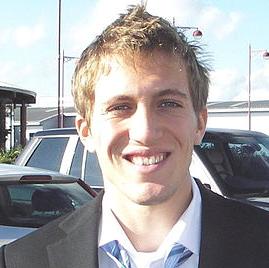
Age: 18